Answer in natural language. Considering the relative positions, where is blue velvet threeseater sofa (highlighted by a red box) with respect to gray modern armchair (highlighted by a blue box)? Choose between the following options: left or right
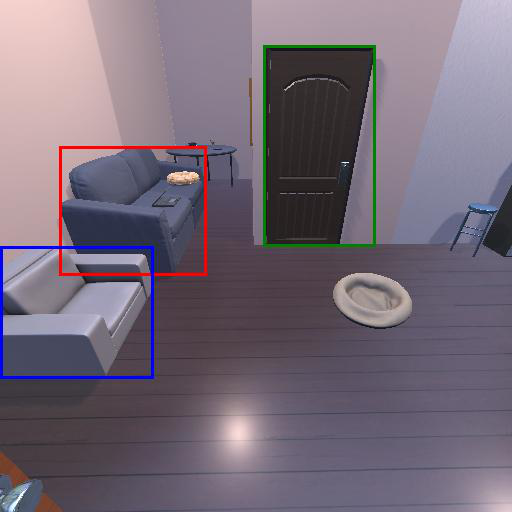
<answer>right</answer>